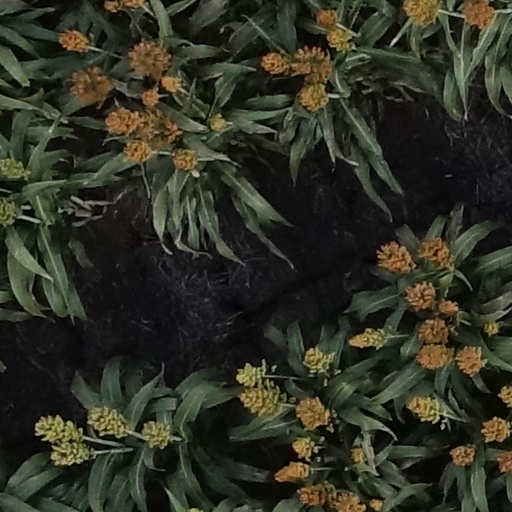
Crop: sorghum